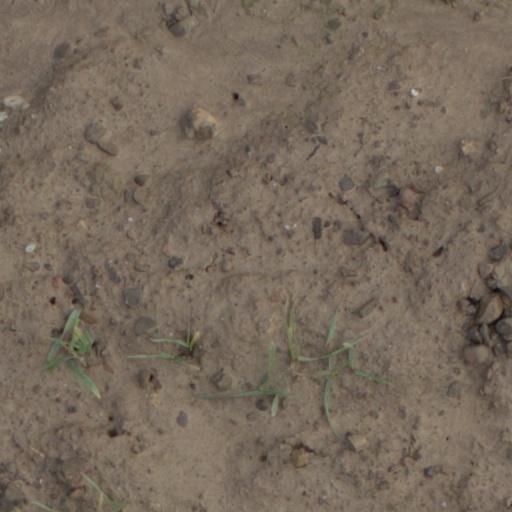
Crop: wheat